Ettore Margadonna

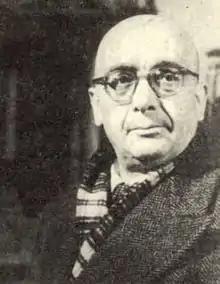
Ettore Maria Margadonna

Ettore Margadonna (30 November 1893 – 28 October 1975) was an Italian screenwriter. He was nominated for the Academy Award for Best Story for the film "Bread, Love and Dreams" (1953).